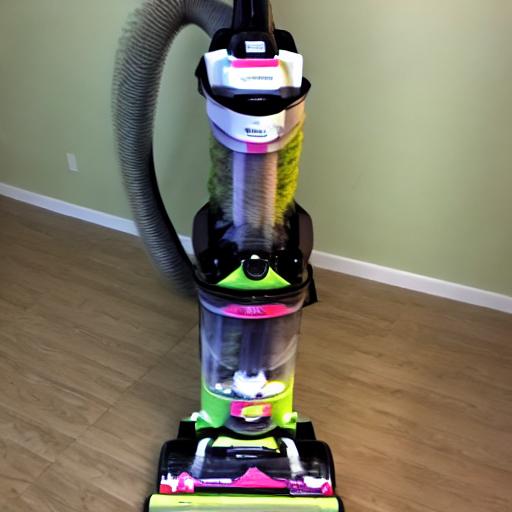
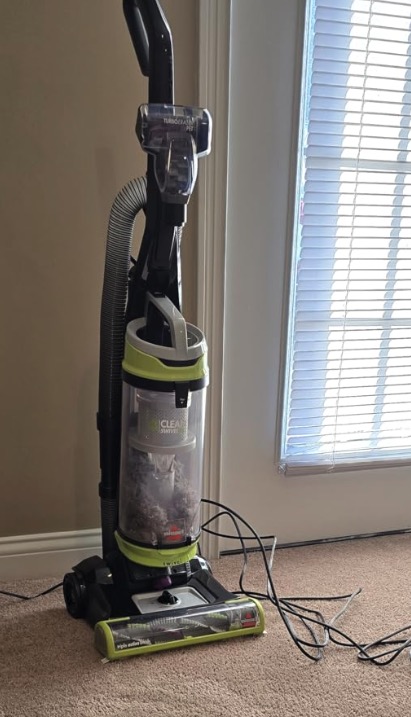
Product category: items_vacuum
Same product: no